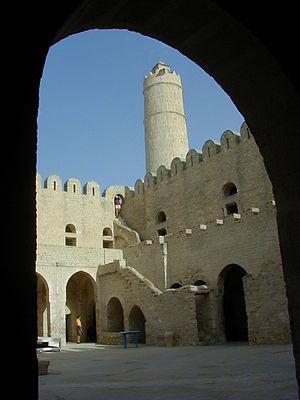
Sousse est une ville portuaire de l'Est de la Tunisie, située à 143 kilomètres au sud de Tunis, et ouverte sur le golfe d'Hammamet.